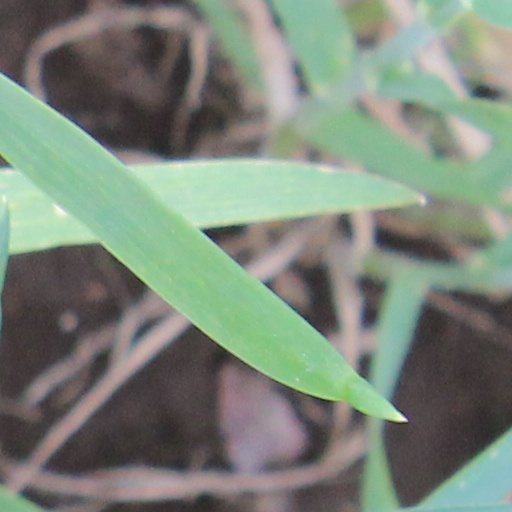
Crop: wheat